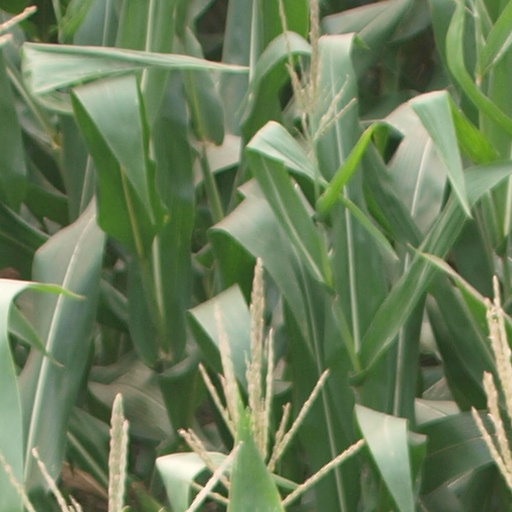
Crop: maize; corn